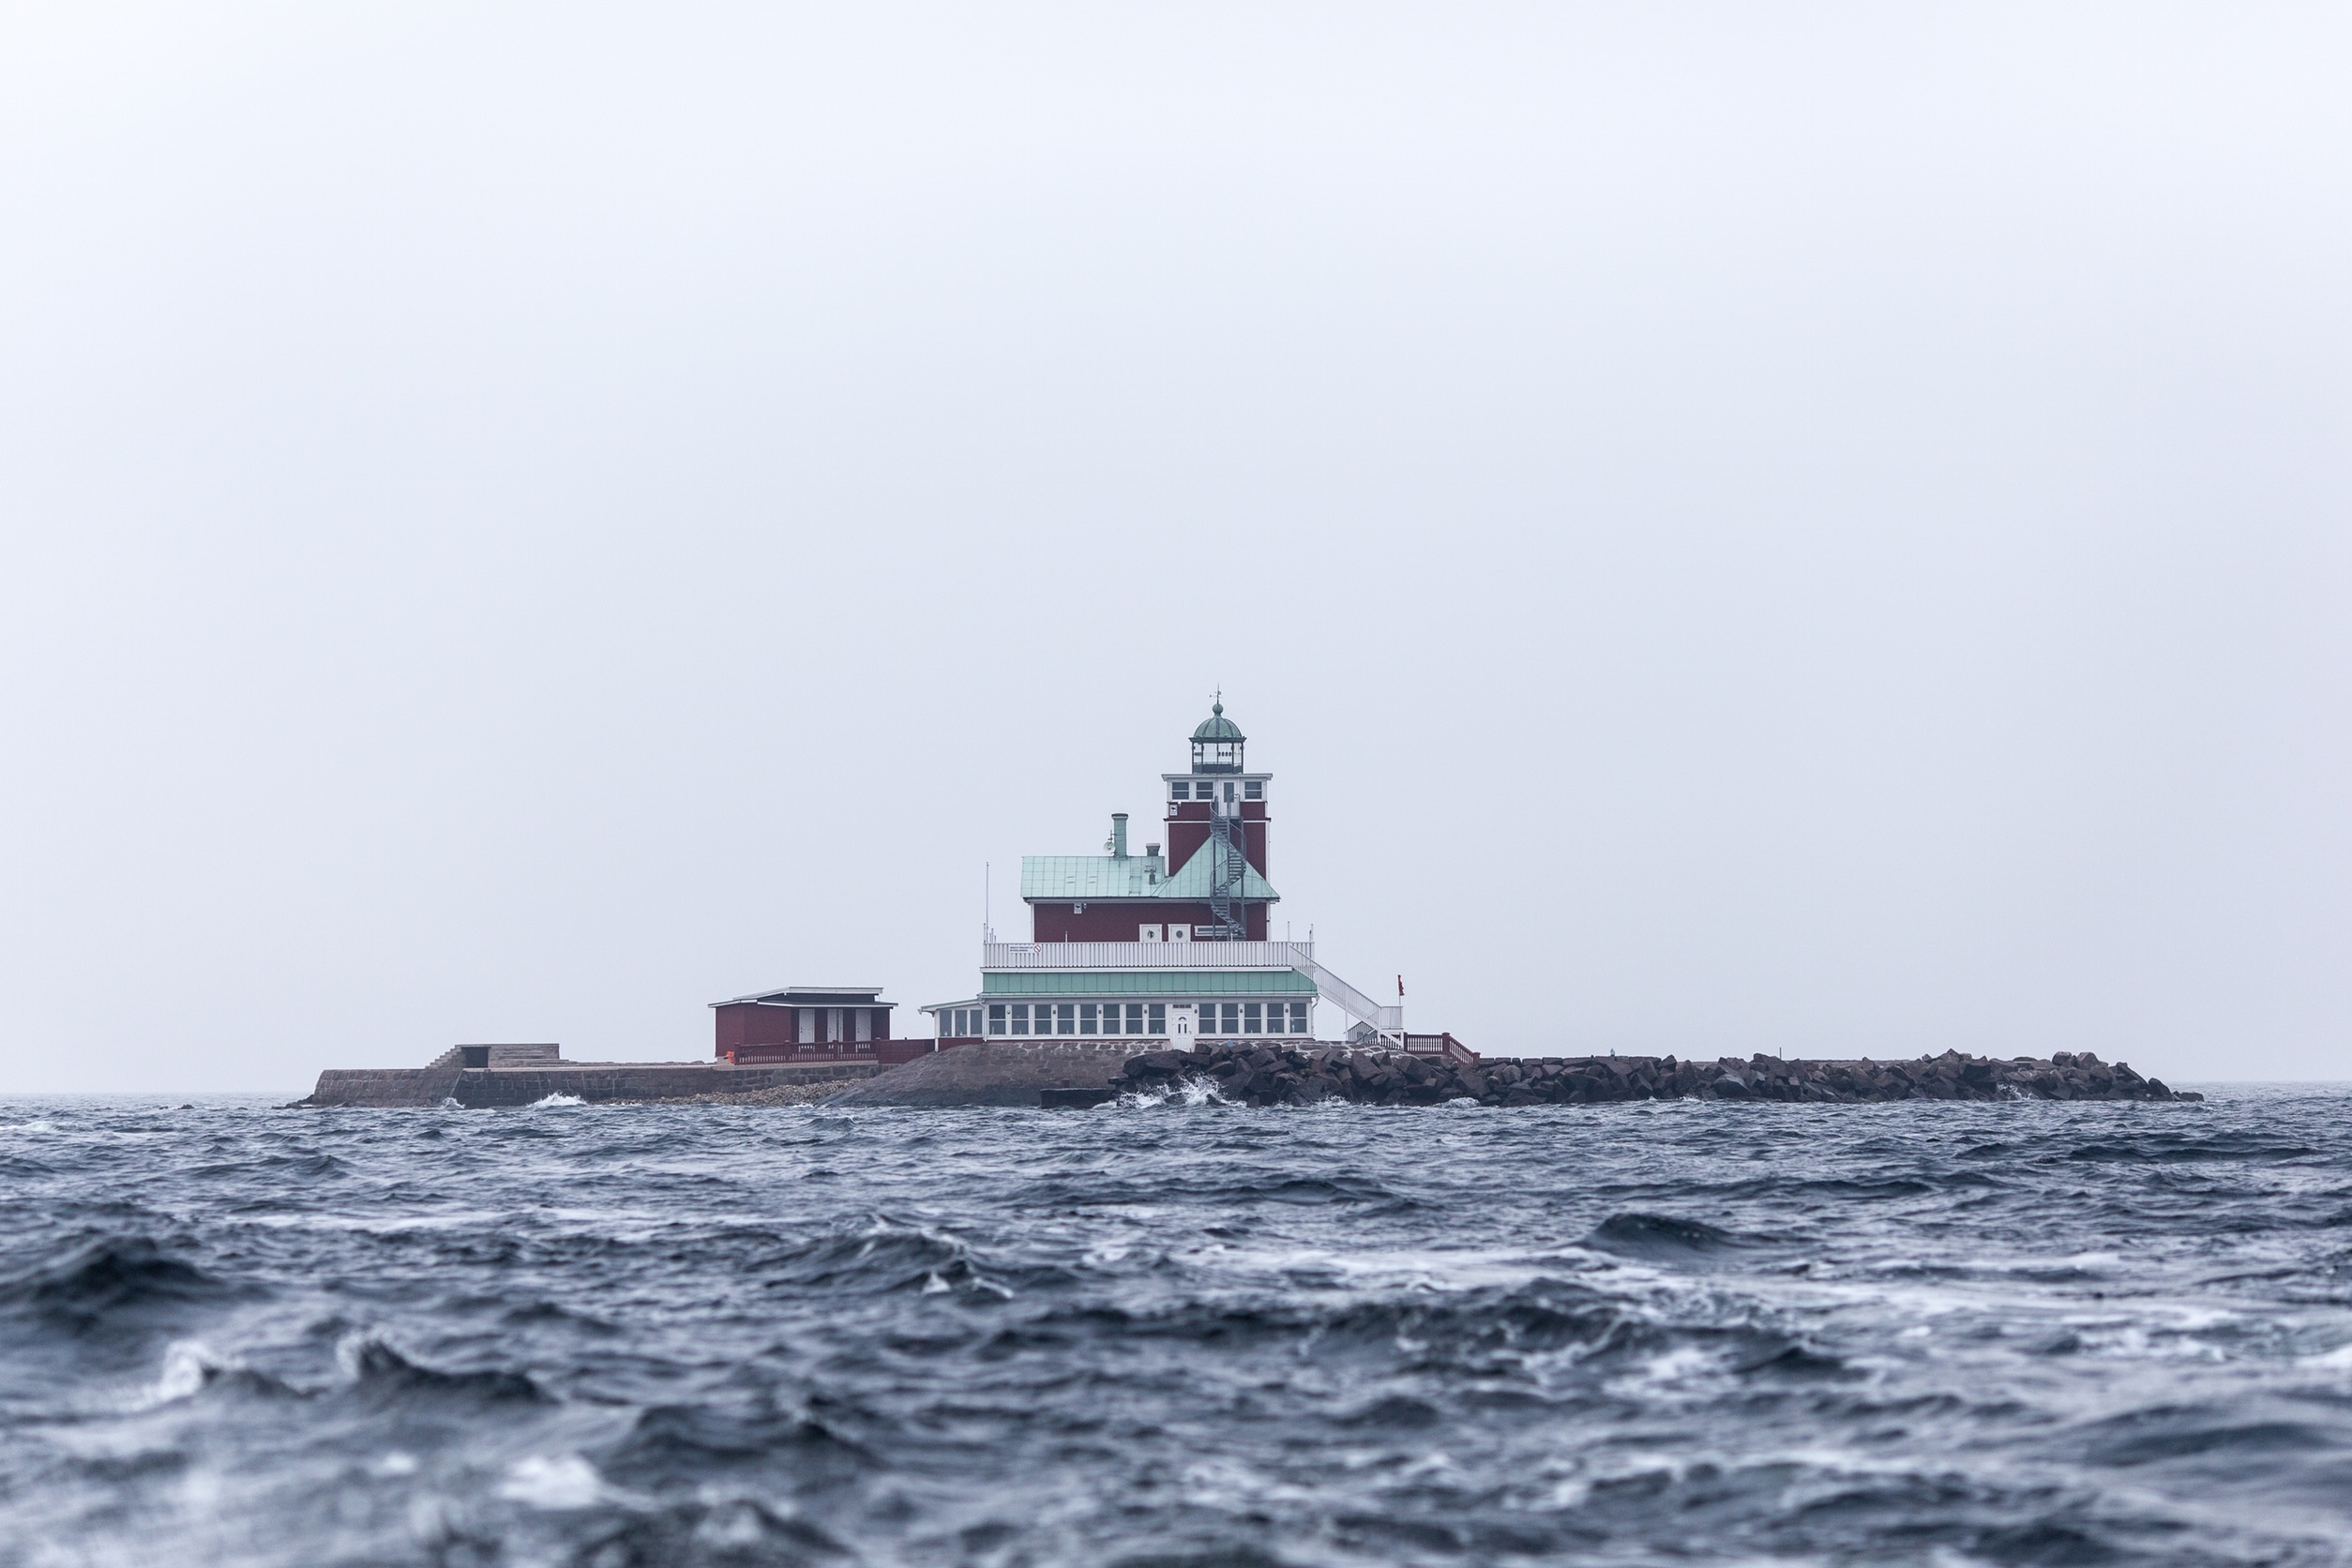
sea, coast, water, ocean, building, ship, vehicle, tower, arctic, cargo ship, rocks, ferry, waves, channel, tugboat, watercraft